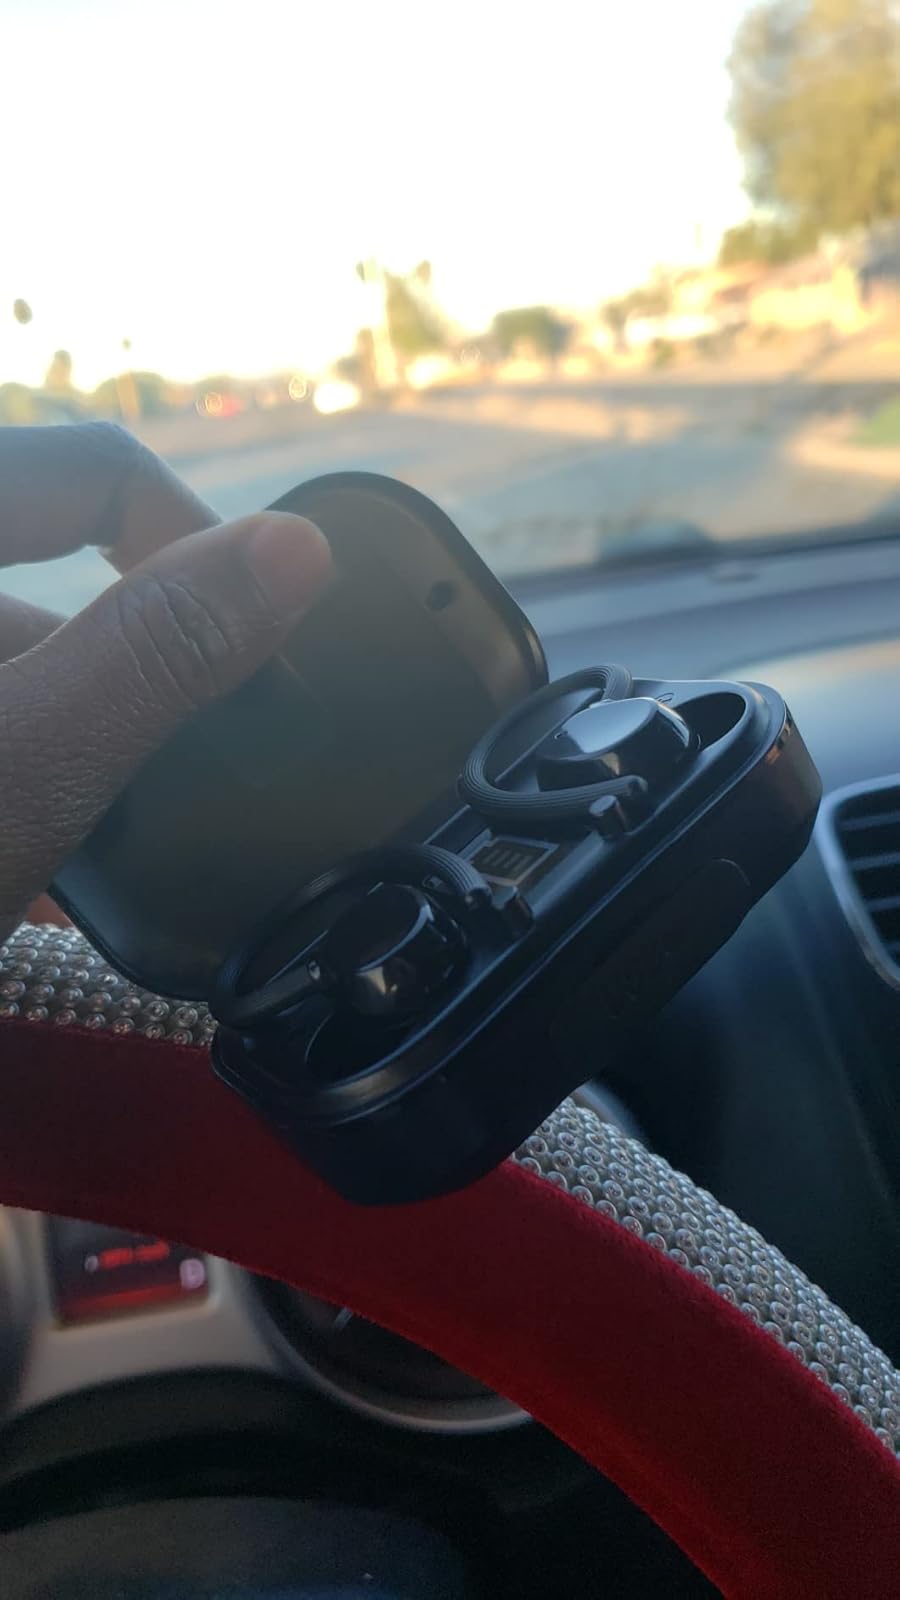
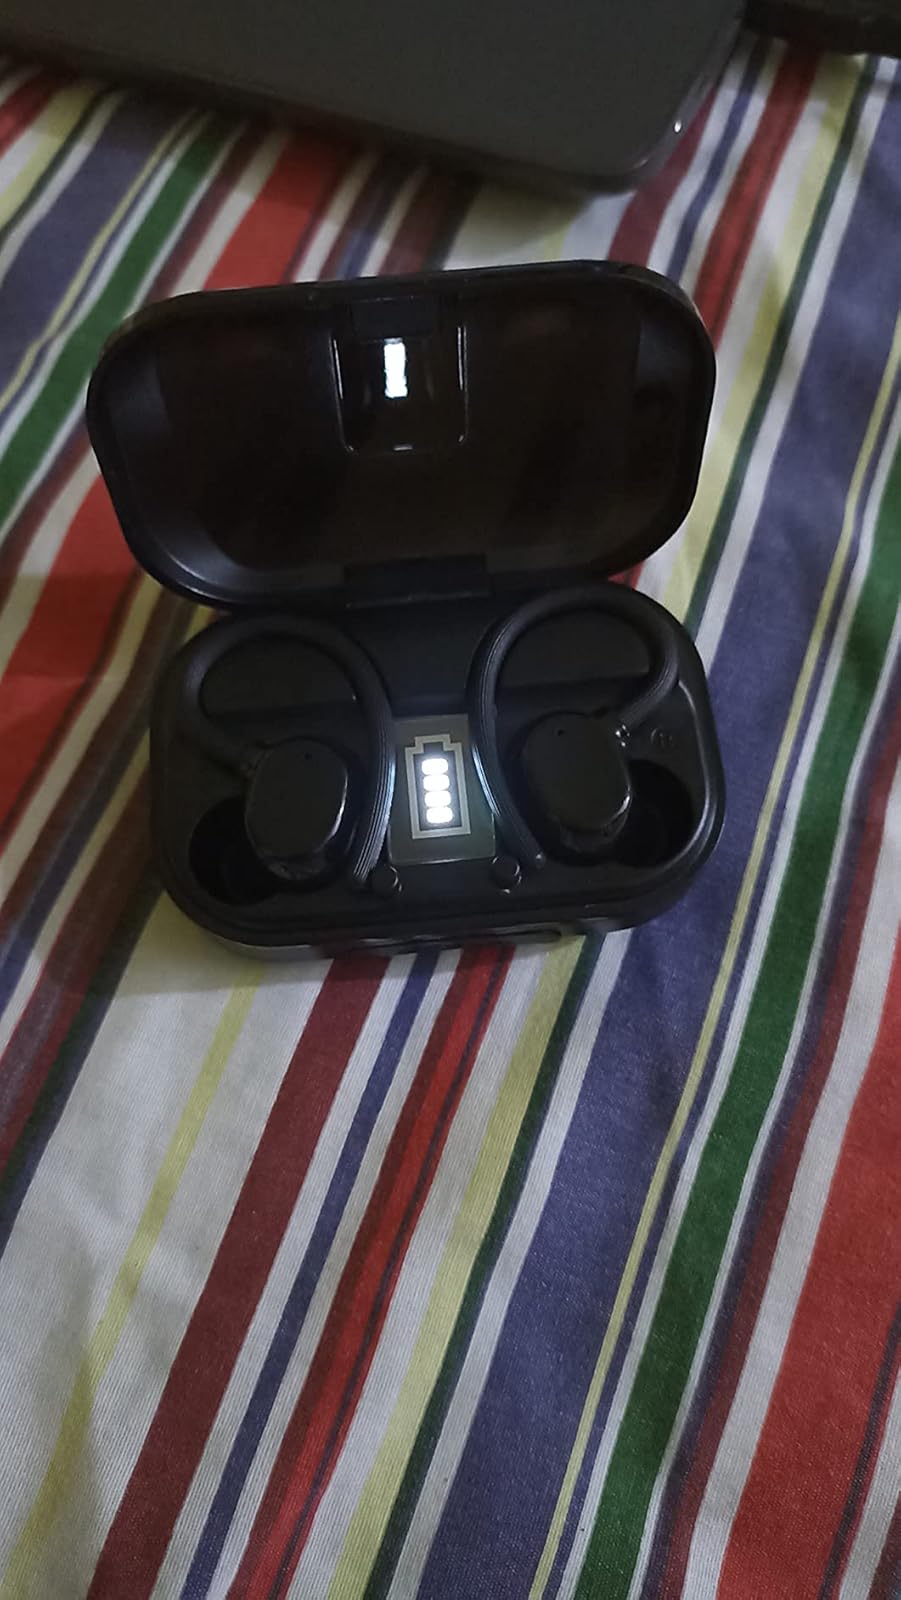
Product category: earbuds
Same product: yes